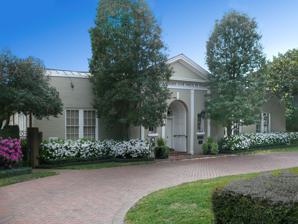
Building: River Oaks Garden Club Forum of Civics
Country: United States of America
Year built: 1910
United States historic place River Oaks Garden Club Forum of Civics (Forum of Civics) U.S. National Register of Historic Places Recorded Texas Historic Landmark River Oaks Garden Club Forum of Civics Show map of Texas Show map of the United States Location 2503 Westheimer Road @ Main Street Houston, Texas United States Coordinates 29°44′31″N 95°25′04″W / 29.7420°N 95.4179°W / 29.7420; -95.4179 Area 1.5 acres (0.61 ha) Built 1910 Architect Staub, John F. Architectural style Classical Revival NRHP reference No. 88001053 RTHL No. 10667 Significant dates Added to NRHP October 13, 1988 Designated RTHL 1964 River Oaks Garden Club Forum of Civics is a building at 2503 Westheimer Road in Houston , Texas , United States listed in the National Register of Historic Places as the "Forum of Civics." The building is located south of the River Oaks neighborhood in the Upper Kirby district. History Built in 1910, the building, known as John Smith County School , served as a county schoolhouse. John F. Staub remodeled the building to serve as the headquarters of the Forum of Civics, an organization founded by Will Hogg. In 1939 the Hogg estate bequeathed the Forum of Civics to the University of Texas . River Oaks Garden Club has owned the building since 1942. The building received listing in the National Register of Historic Places on October 13, 1988. Forum of Civics of River Oaks Garden Club Forum of Civics of River Oaks Garden Club, Houston Azaleas at Houston's River Oaks Garden Club.  The Club sponsors Houston's renowned "Azalea Trail" See also Texas portal Architecture portal National Register of Historic Places portal River Oaks, Houston References Wikimedia Commons has media related to River Oaks Garden Club Forum of Civics .